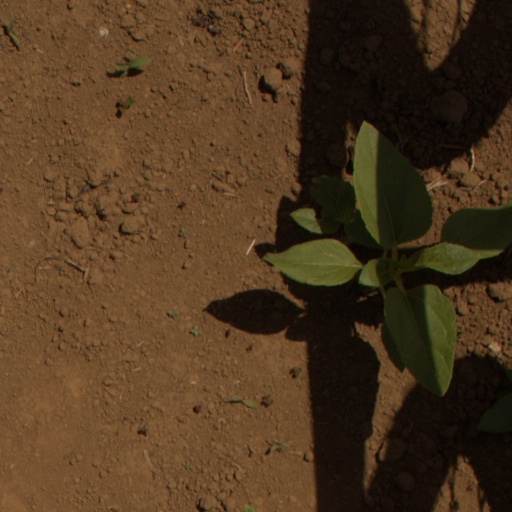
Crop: Jerusalem artichoke